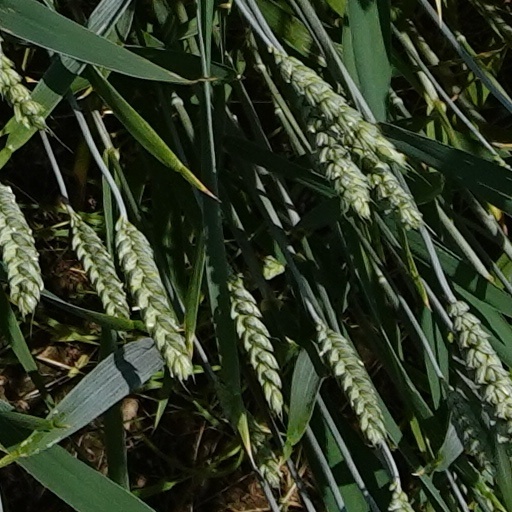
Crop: wheat